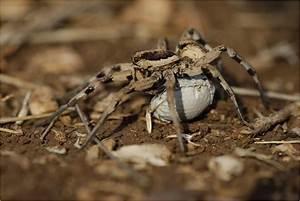
spider